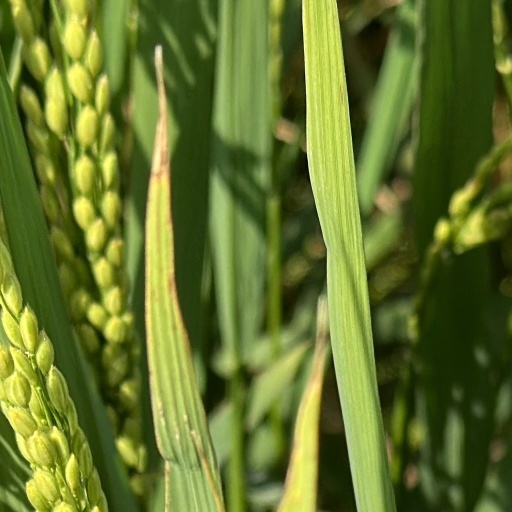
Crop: rice